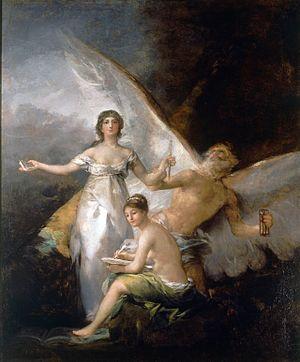
L’œuvre de Francisco De Goya commence approximativement en 1771 avec ses premières fresques pour la basilique du Pilar à Saragosse et termine en 1827 avec ses dernières toiles, dont la Laitière de Bordeaux. Durant ces années, le peintre produisit environ 700 peintures, 280 gravures et plusieurs milliers de dessins.
L'allégorie d'Hispania, ou personnification d'Hispania est la figure allégorique nationale de l'Espagne.
Le mouvement des Lumières qui prit pied en Espagne adhérait aux mêmes principes que ses équivalents dans le reste de l’Europe. Pour les ilustrados espagnols, la raison était l’outil essentiel permettant d’atteindre à la vérité et au regard de laquelle devaient être soumises à critique toutes les « vérités » héritées de la « tradition », en particulier celles qui s’appuyaient sur les préjugés, sur l’ignorance et sur la superstition, ou encore sur les dogmes religieux. Les seuls instruments auxquels l’on pouvait avoir recours étaient ceux procurés par la philosophie et la science. En mettant en application la connaissance ainsi acquise et en l’étendant à la société tout entière, l’homme sera en mesure de se perfectionner lui-même, de progresser, d’améliorer ses conditions de vie, de se libérer de l’ignorance et de la superstition, et de parvenir ainsi au bonheur, sans attendre de l’obtenir dans l’« autre vie ».
La Verdad, el Tiempo y la Historia ou España, el Tiempo y la Historia ou enfin Alegoría de la Constitución de 1812 est un tableau peint par Francisco de Goya.